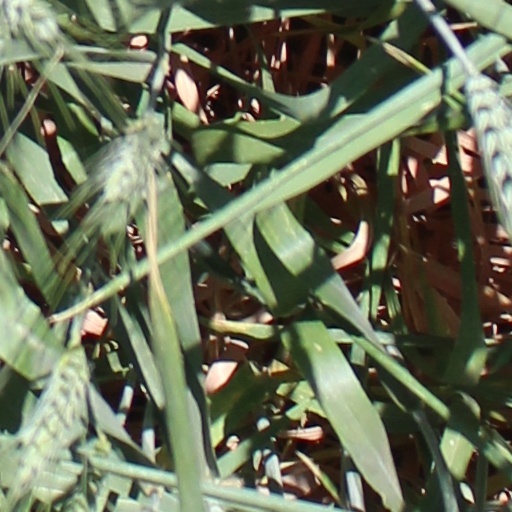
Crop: wheat